Value investing

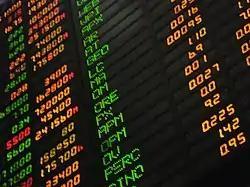
Stock market board

Value investing is an investment paradigm that involves buying securities that appear underpriced by some form of fundamental analysis. Modern value investing derives from the investment philosophy taught by Benjamin Graham and David Dodd at Columbia Business School starting in 1928 and subsequently developed in their 1934 text "Security Analysis".